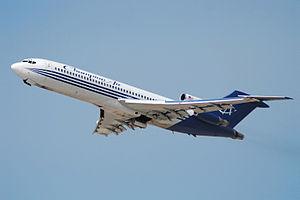
Un trimoteur est un aéronef dont la propulsion fait appel à trois moteurs différents. Cette configuration a particulièrement été prolifique durant l'entre-deux-guerres. Avec la multiplication des modes de propulsions aéronautique il convient désormais de différencier les trimoteurs à moteurs à pistons, de ceux à réacteurs, et à turbomoteurs.